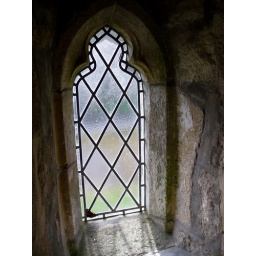
butterfly by the window